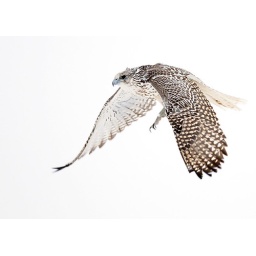
A male white gyrfalcon in flight in a snow storm (-30 cold!)